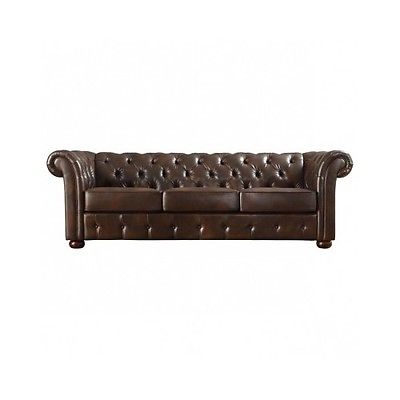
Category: sofa